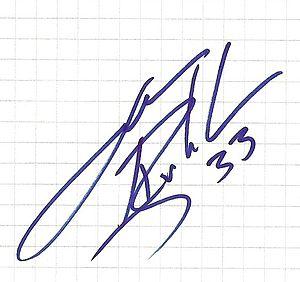
Autograph du Jason Bacashihua